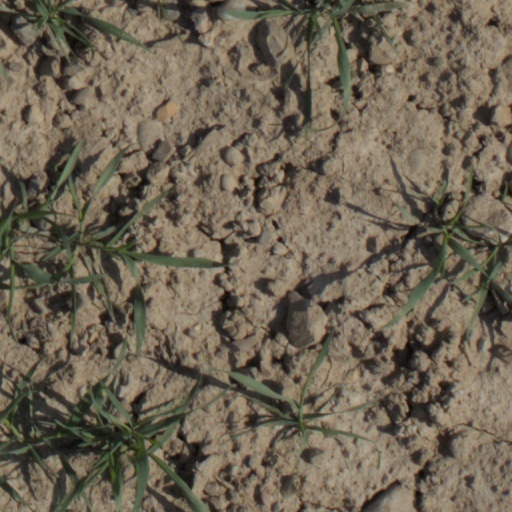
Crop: wheat